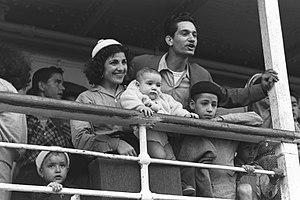
L'histoire des Juifs au Maroc est très ancienne et fut nourrie par diverses vagues de réfugiés à la suite des vicissitudes et persécutions dont ont été victimes les Juifs au cours de l’histoire.